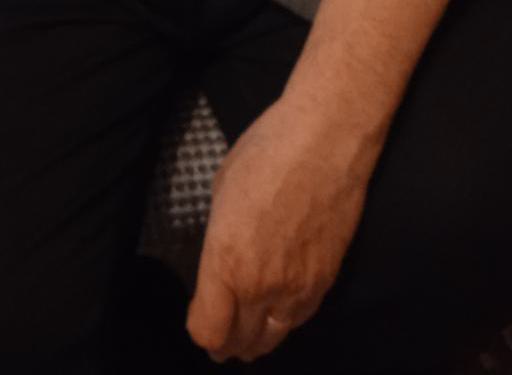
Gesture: no_gesture